Catherine Chabaud

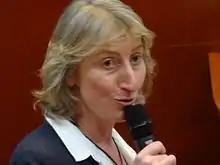

Catherine Chabaud (born 29 November 1962) is a French navigator, journalist and politician of the Democratic Movement (MoDem) who served as a Member of the European Parliament from 2019 to 2024.